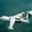
Label: airplane